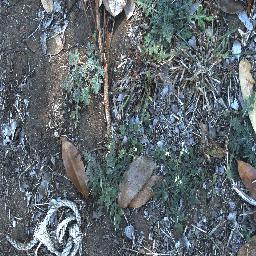
Label: parthenium